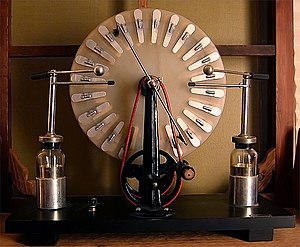
Wimshurst-generator
Wimshurst-generator med to Leyden-flasker.
Wimshurst-generatoren eller Wimshurst-influensmaskinen er en elektrostatisk generator, som genererer højspænding og som blev udviklet mellem 1880 og 1883 af den britiske opfinder James Wimshurst.